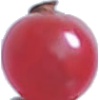
Label: redcurrant